Walnut Grove Pioneer Village

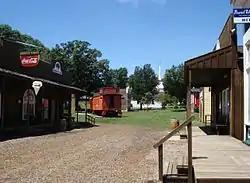

The Dan Nagle Walnut Grove Pioneer Village is an open-air museum located at the north edge of Scott County Park, four miles northeast of Long Grove in Scott County, Iowa. The village is a re-creation of an 1860s Scott County cross-roads settlement and stage coach stop, is made up of 22 historic buildings, some of which have been relocated from rural Scott County, including an old church, a bank, a train depot and boardwalk of shops, which includes a soda and ice cream shop open in the summer.